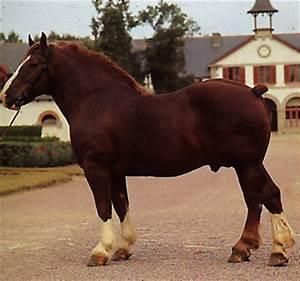
horse